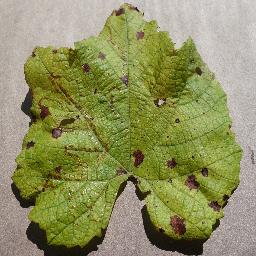
Label: Grape___Leaf_blight_(Isariopsis_Leaf_Spot)